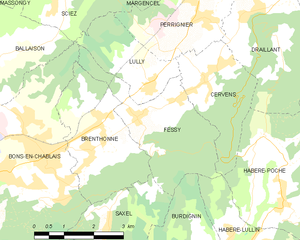
Carte des communes françaises Fessy
Fessy est une commune française située dans le département de la Haute-Savoie, en région Auvergne-Rhône-Alpes.